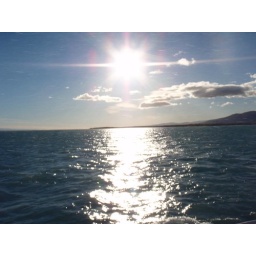
The sun over the water from the boat